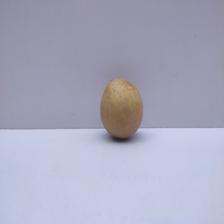
Size: Medium